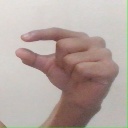
अक्षर: ग